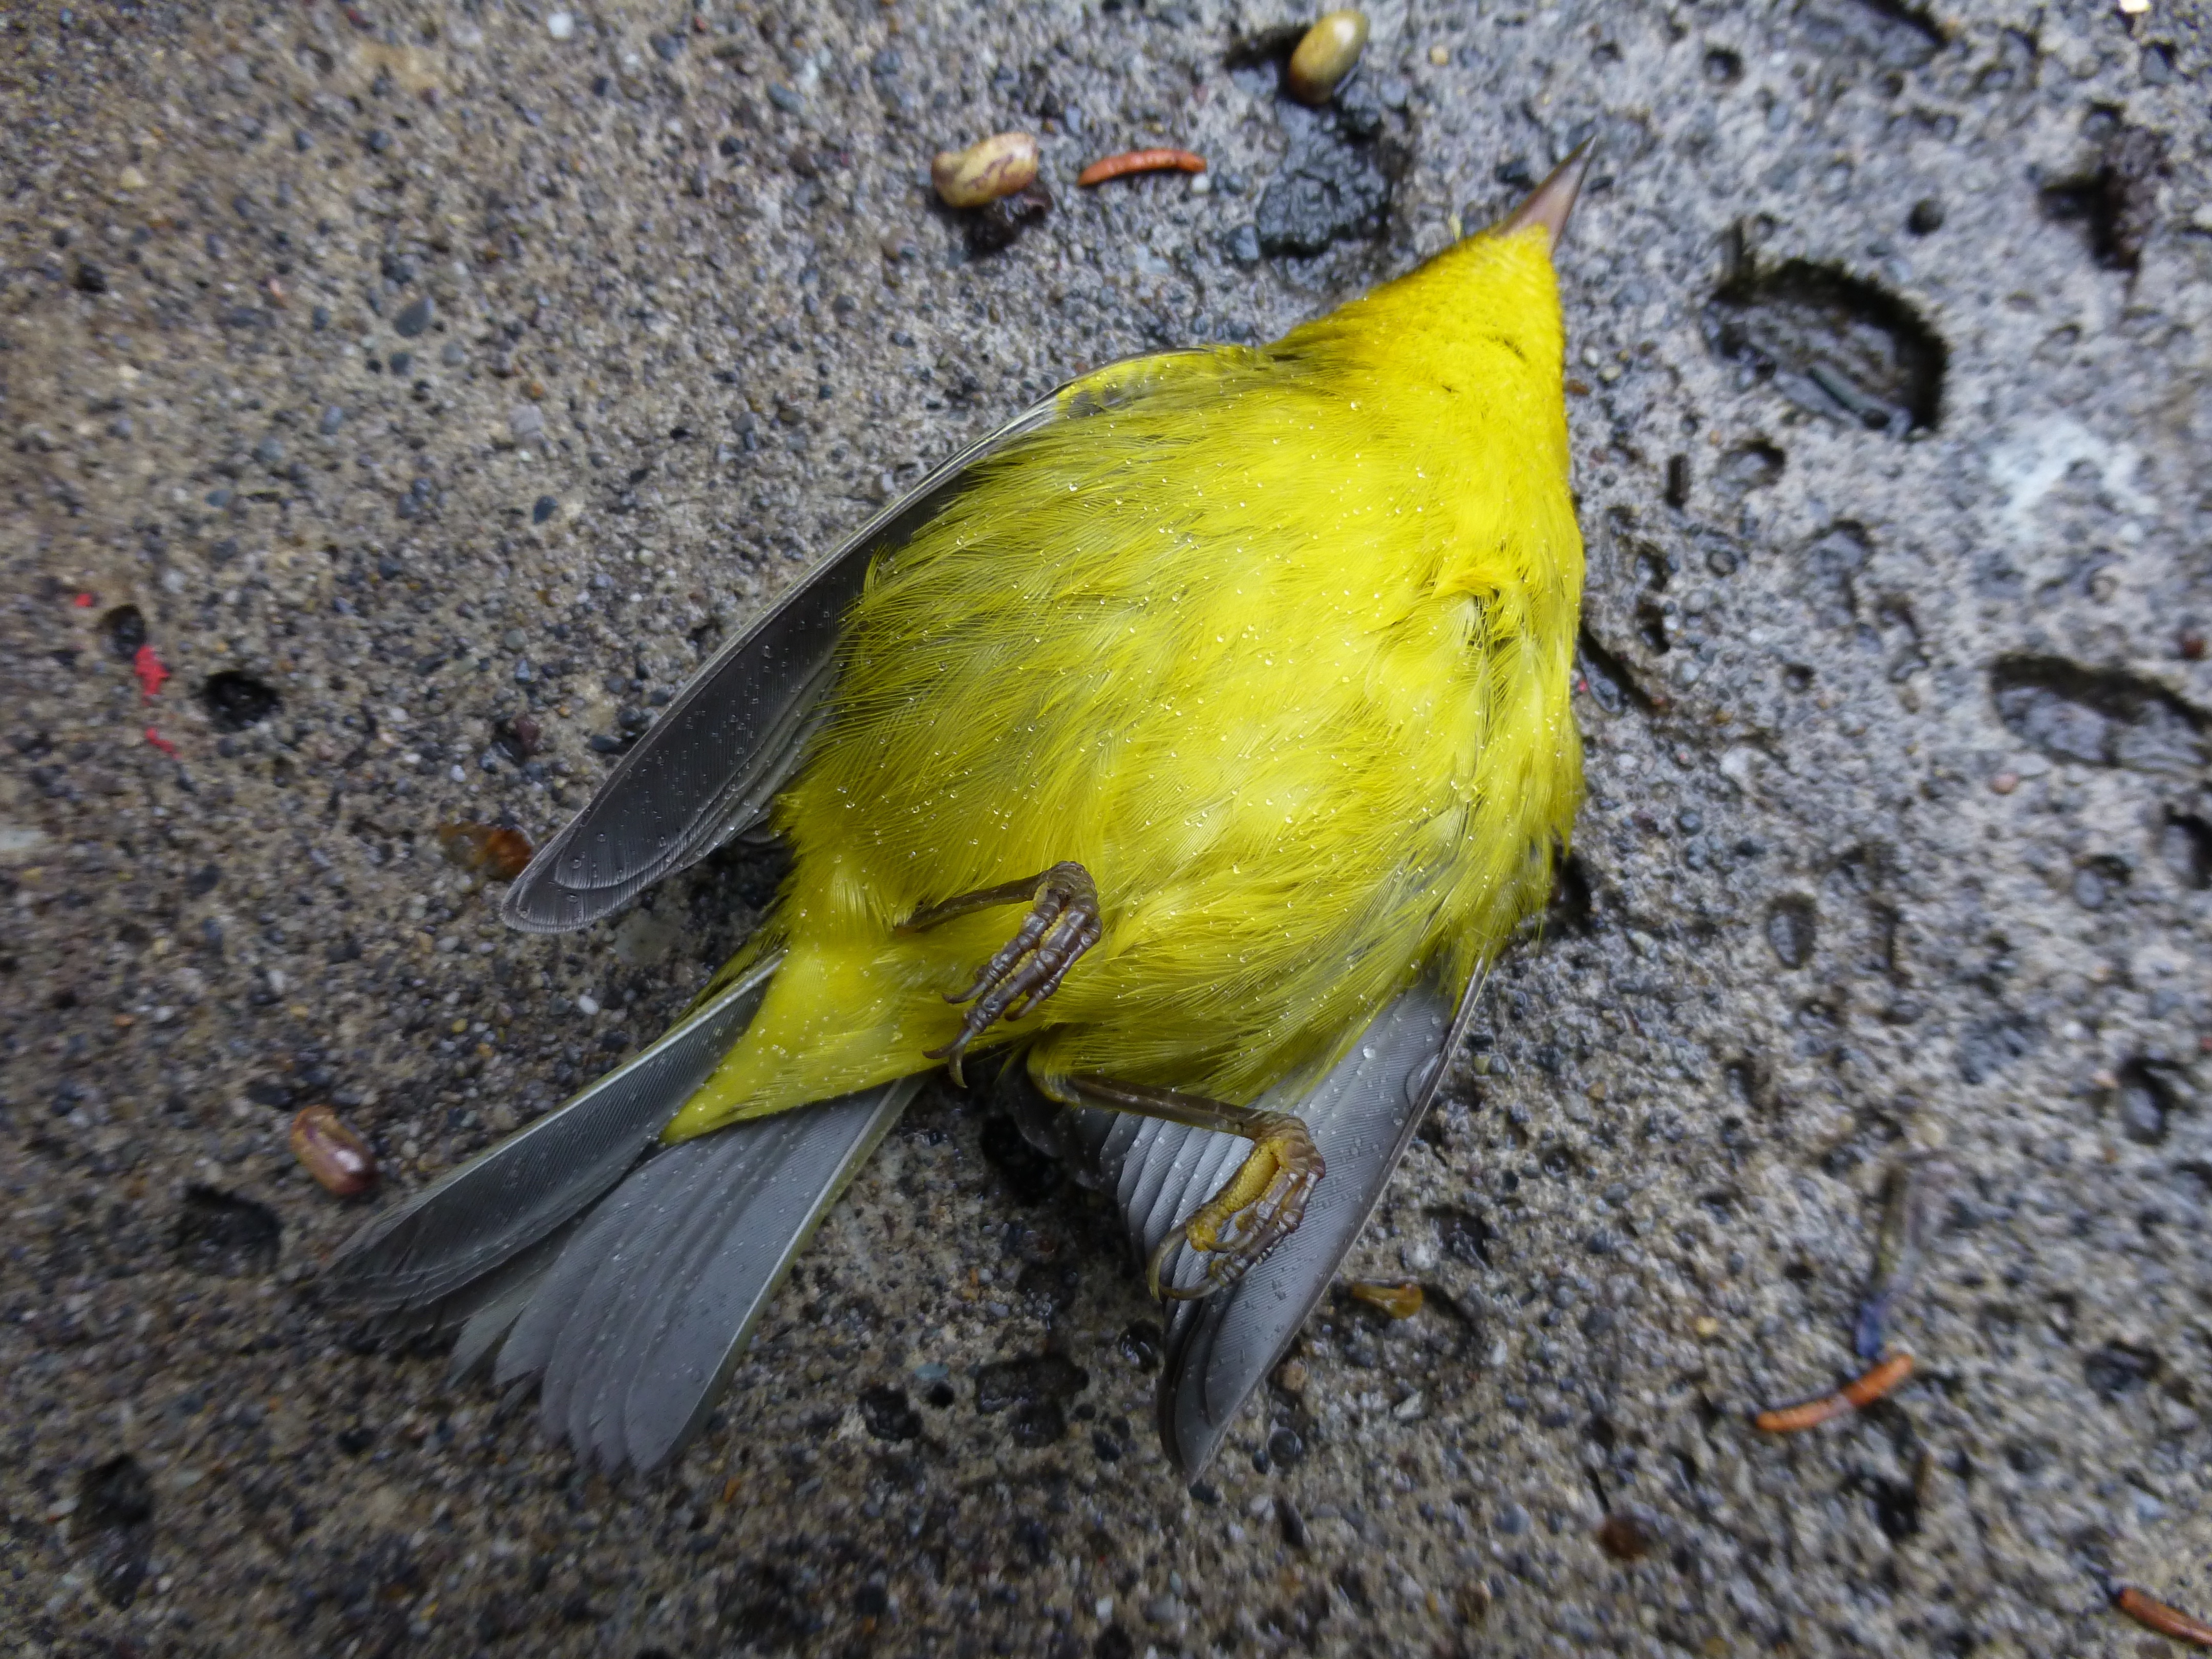
nature, bird, wing, leaf, wildlife, green, beak, yellow, fauna, vertebrate, finch, parakeet, old world flycatcher, perching bird, common pet parakeet